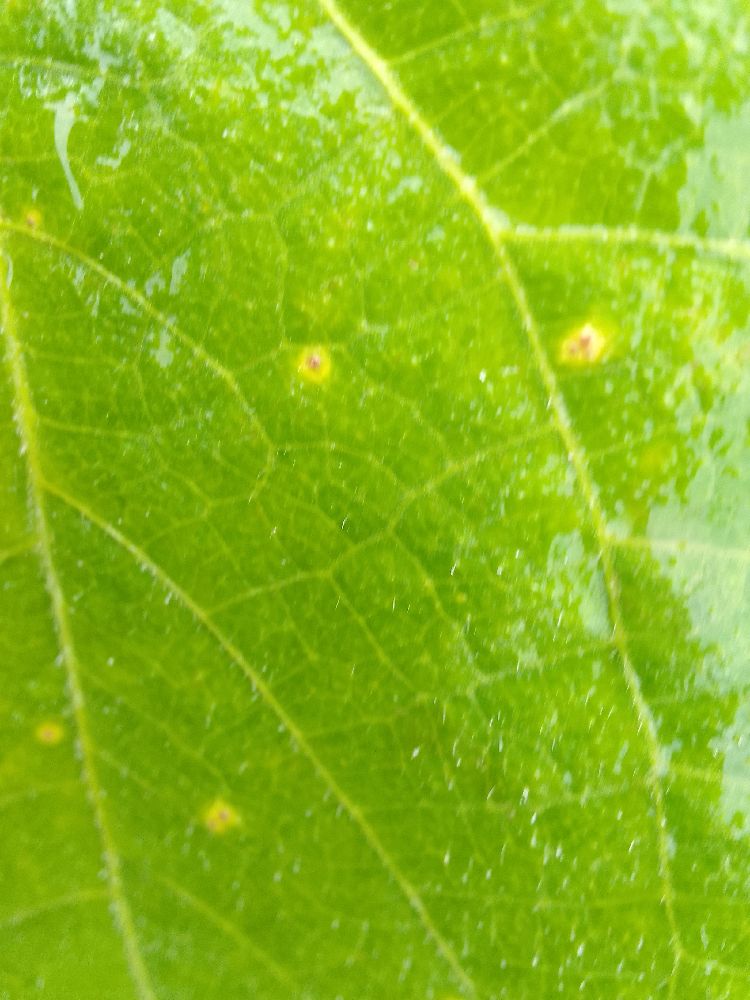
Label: rust